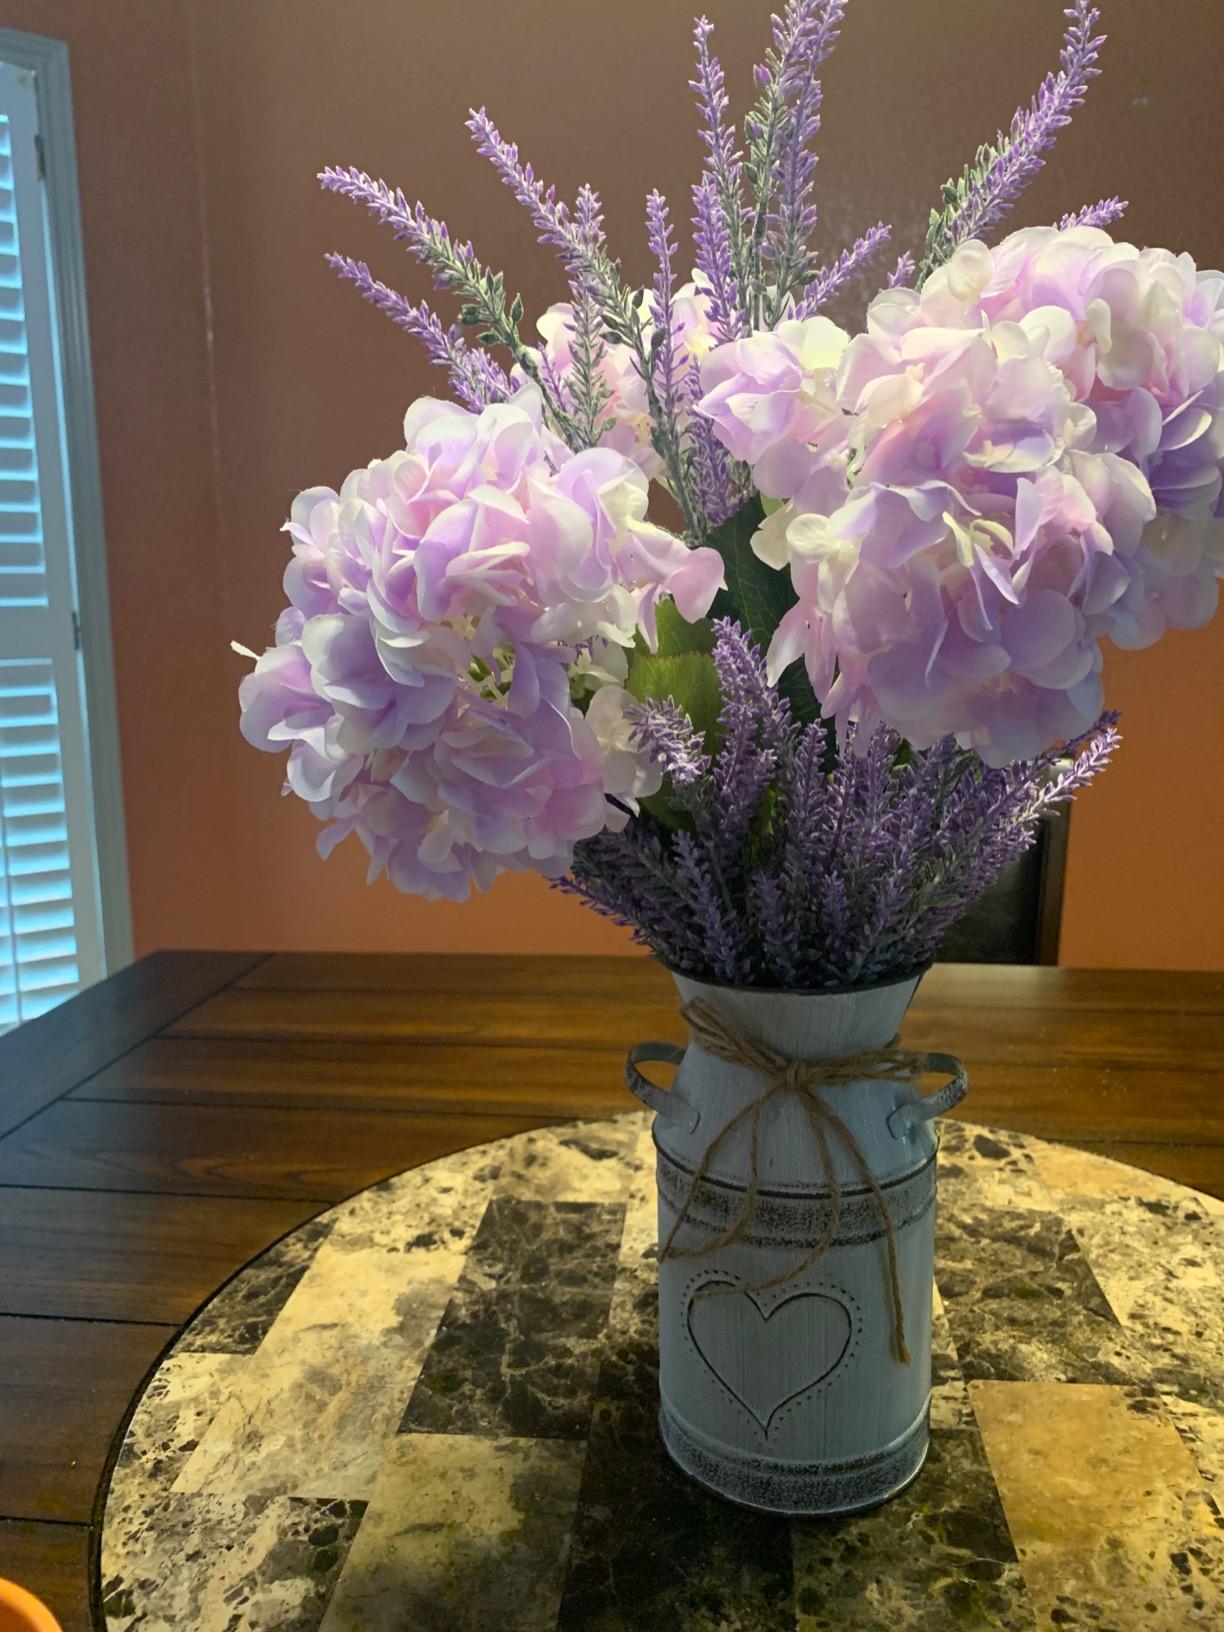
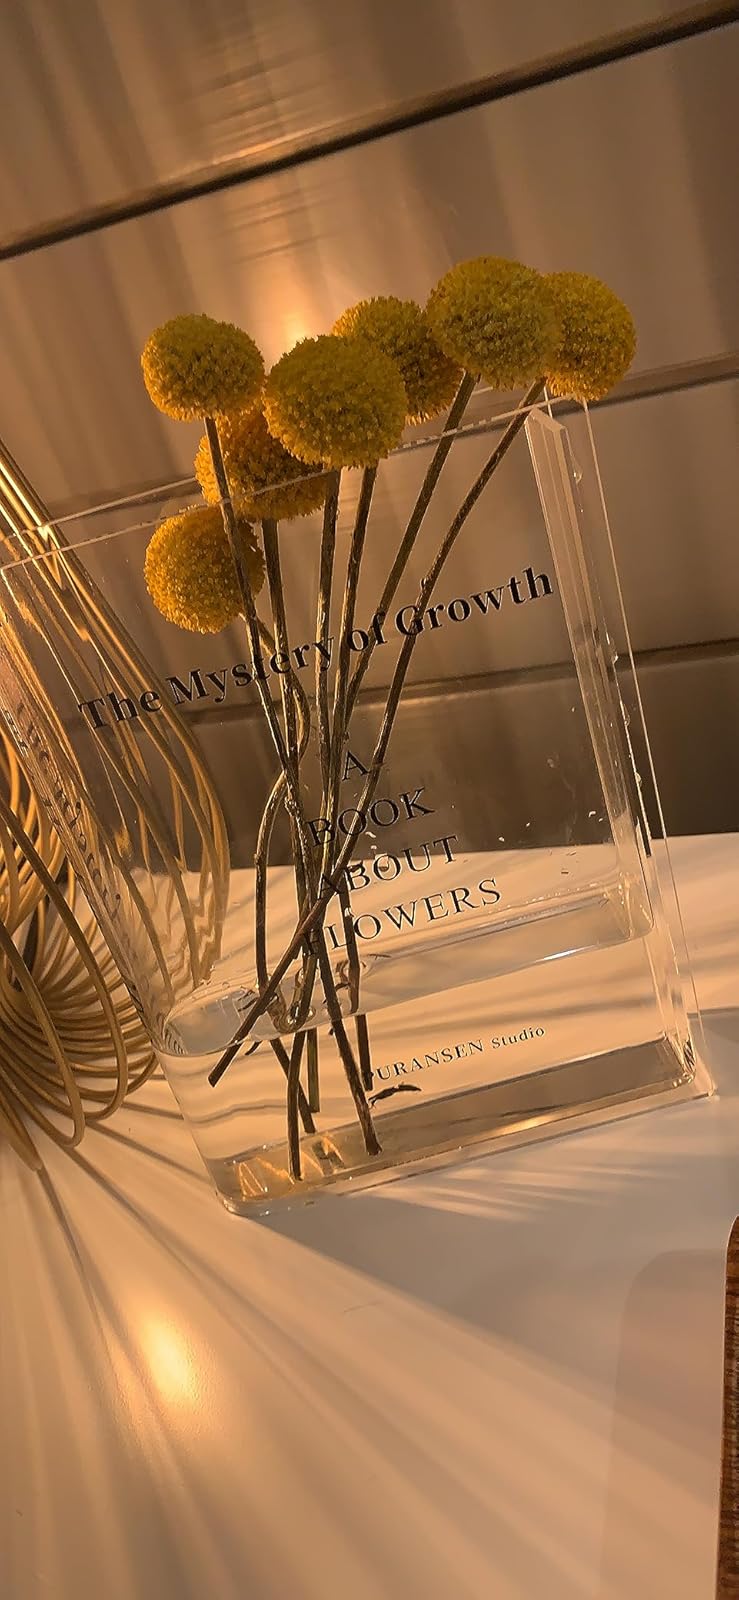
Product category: vase
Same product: no